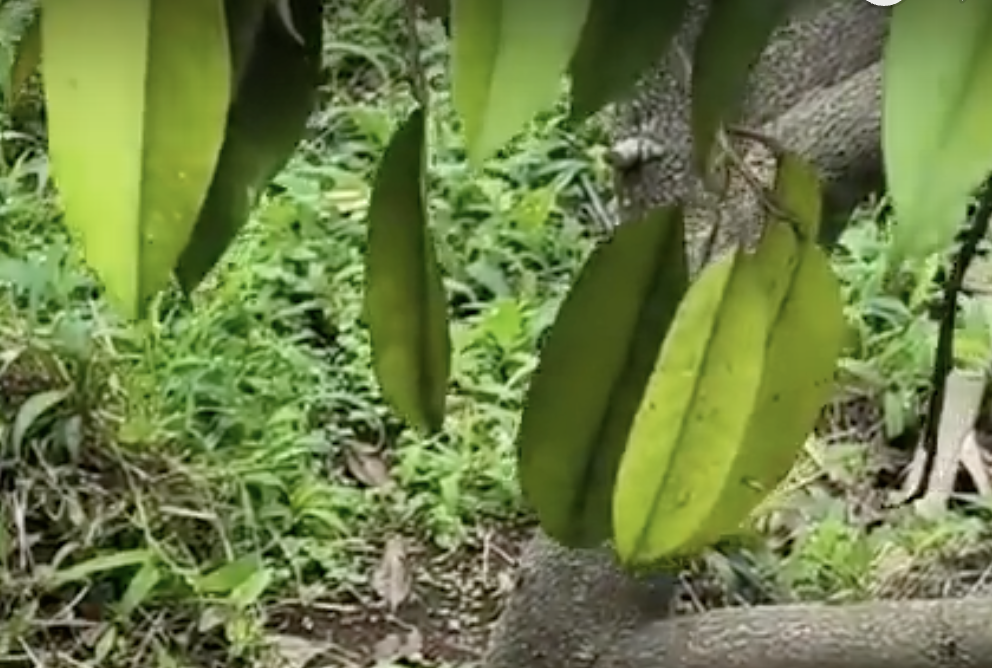
Label: yellow_leaf